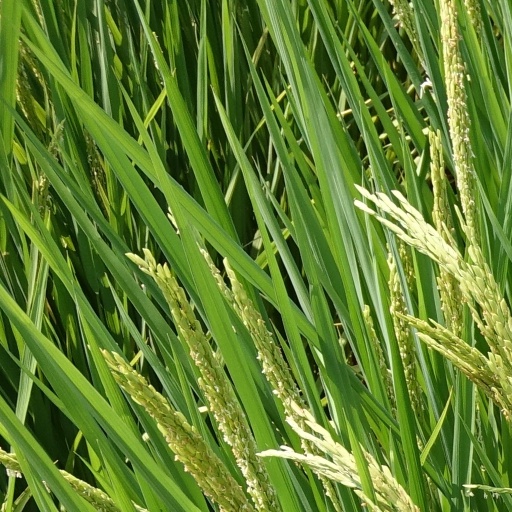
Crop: rice